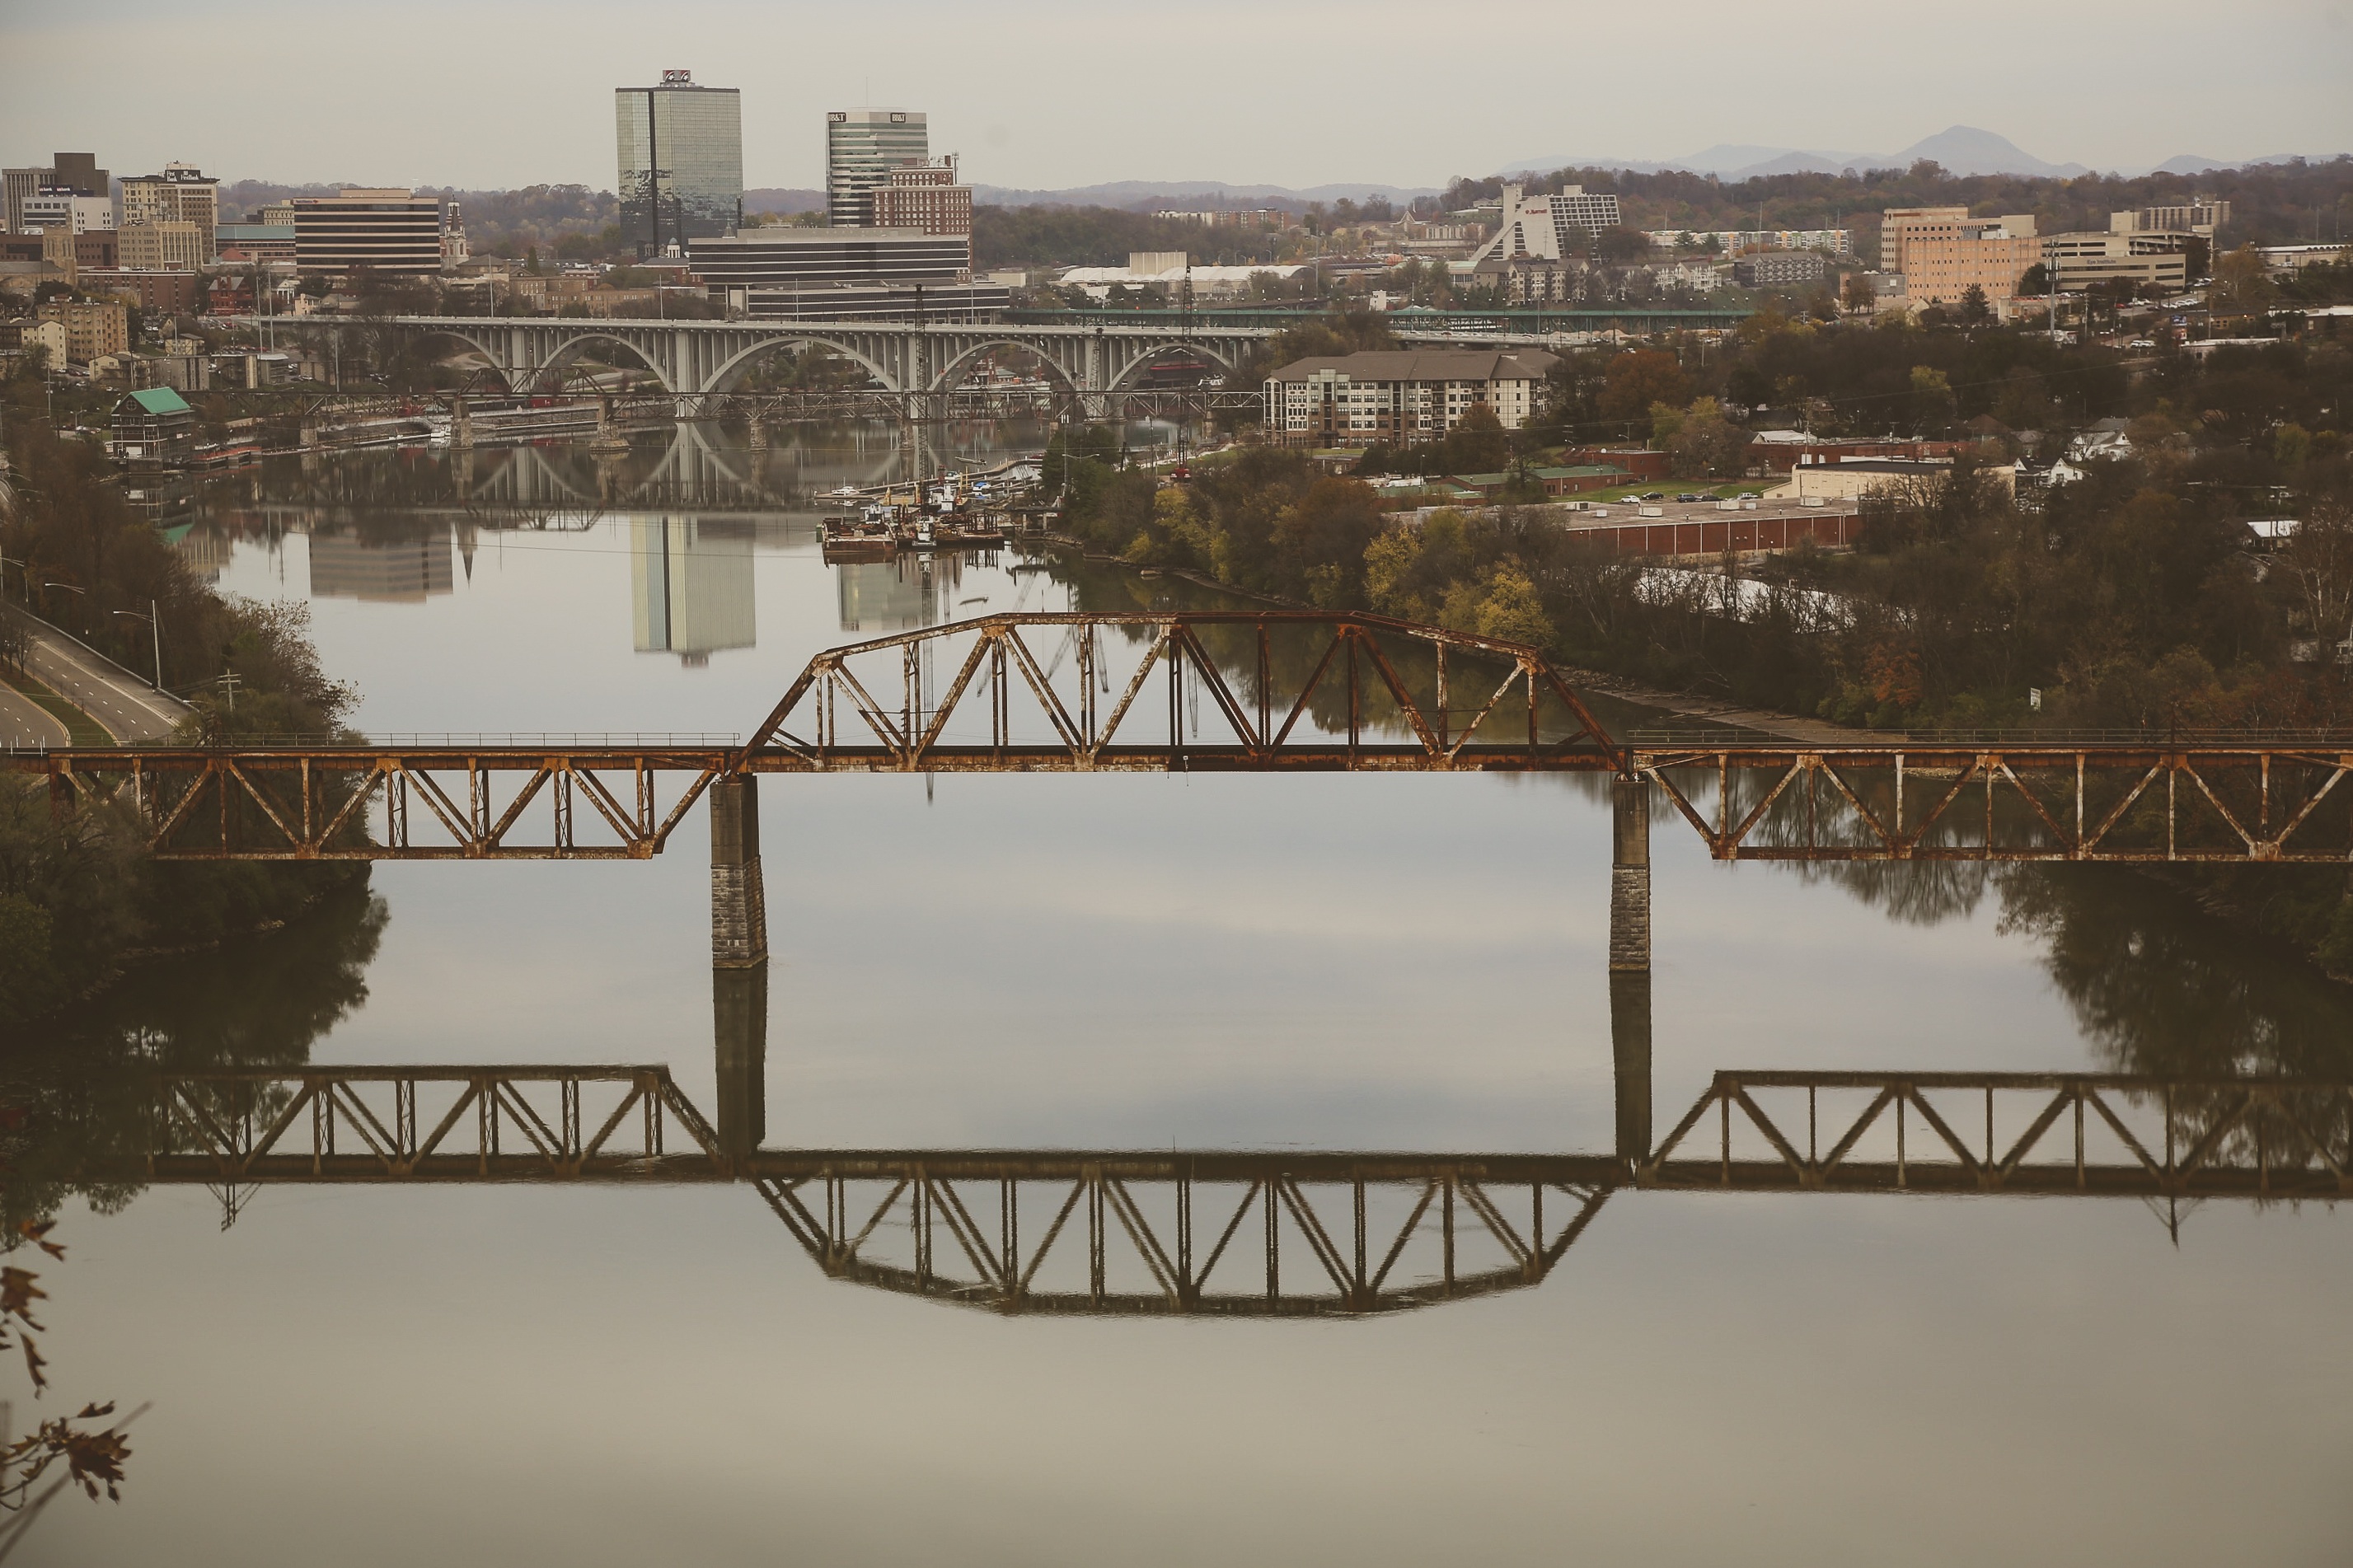
snow, winter, bridge, morning, river, cityscape, reflection, weather, waterway, atmospheric phenomenon